Christian martyr

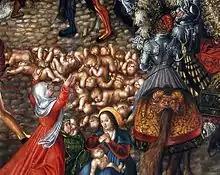
"The Massacre of the Innocents (detail)" by Lucas Cranach the Elder (c. 1515), National Museum in Warsaw.

The Greek word "martyr" signifies a "witness" who testifies to a fact he has knowledge about from personal observation. It is in this sense that the term first appears in the Book of Acts, in reference to the Apostles as "witnesses" of all that they had observed in the public life of Christ. In , Peter, in his address to the Apostles and disciples regarding the election of a successor to Judas, employs the term with this meaning: "Wherefore, of these men who have accompanied with us all the time that the Lord Jesus came in and went out among us, beginning from the baptism of John until the day he was taken up from us, one of these must be made a witness with us of his resurrection".